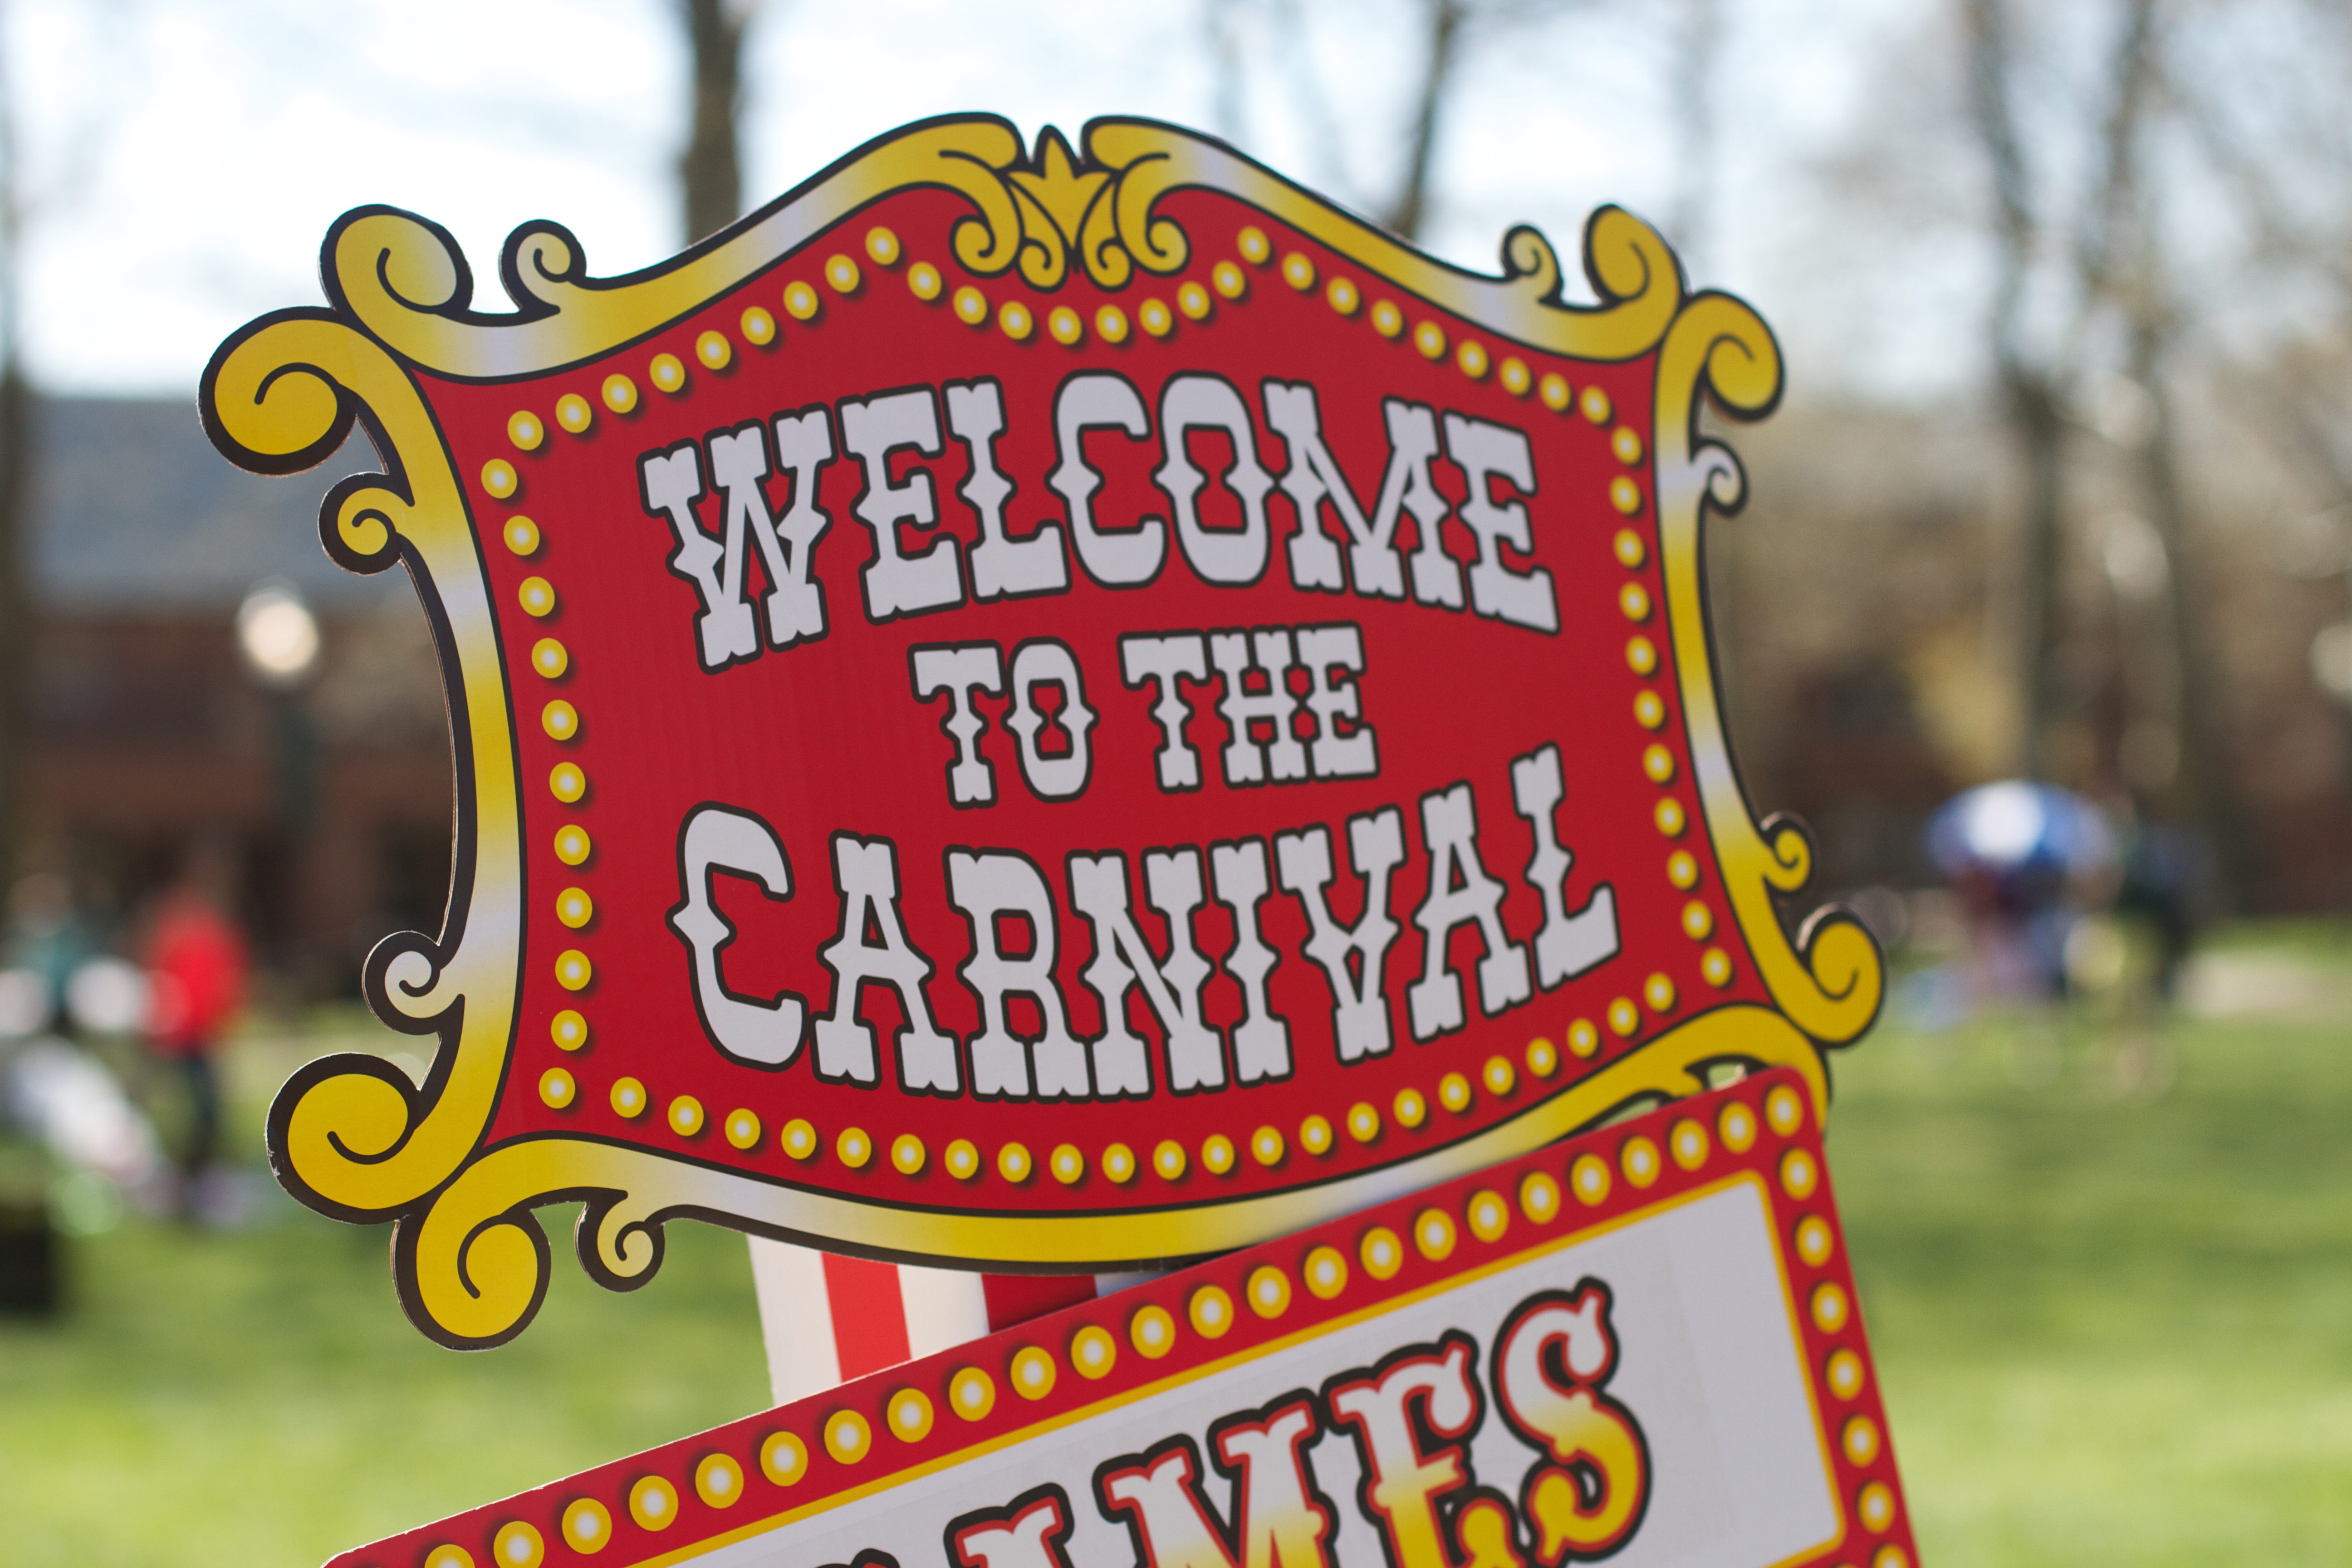
advertising, sign, carnival, amusement park, banner, park, festival